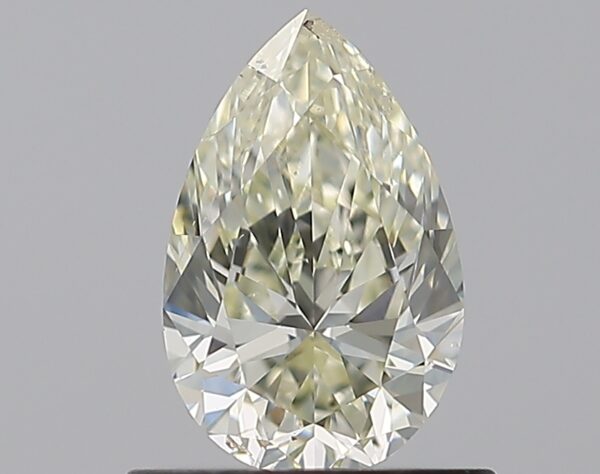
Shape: pear
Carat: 0.71
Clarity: SI1
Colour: N
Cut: EX
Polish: EX
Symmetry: VG
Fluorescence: M
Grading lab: GIA
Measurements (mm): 7.58 x 4.86 x 3.1